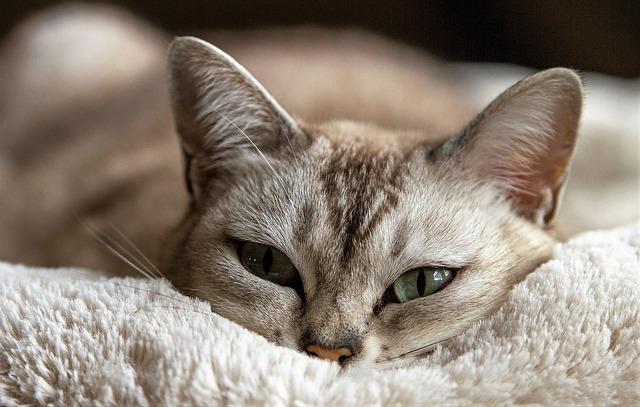
cat